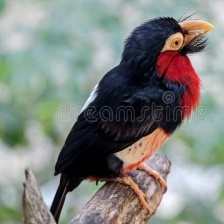
Species: BEARDED BARBET
Scientific name: LYBIUS DUBIUS